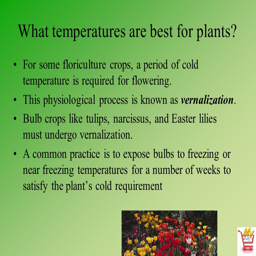
what temperatures are best for plants